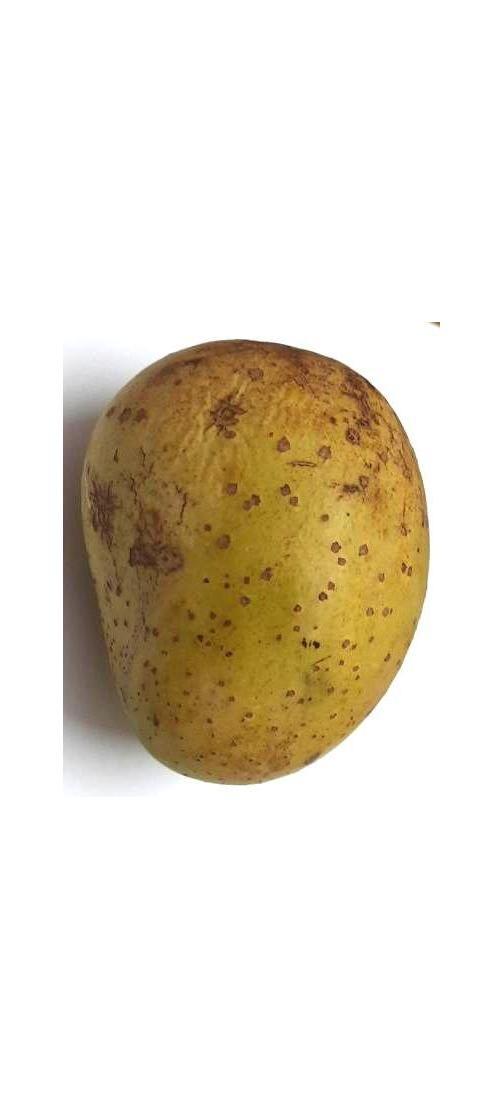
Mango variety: Gourmoti